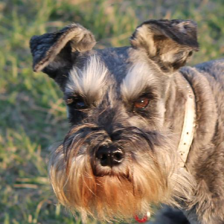
Label: animals